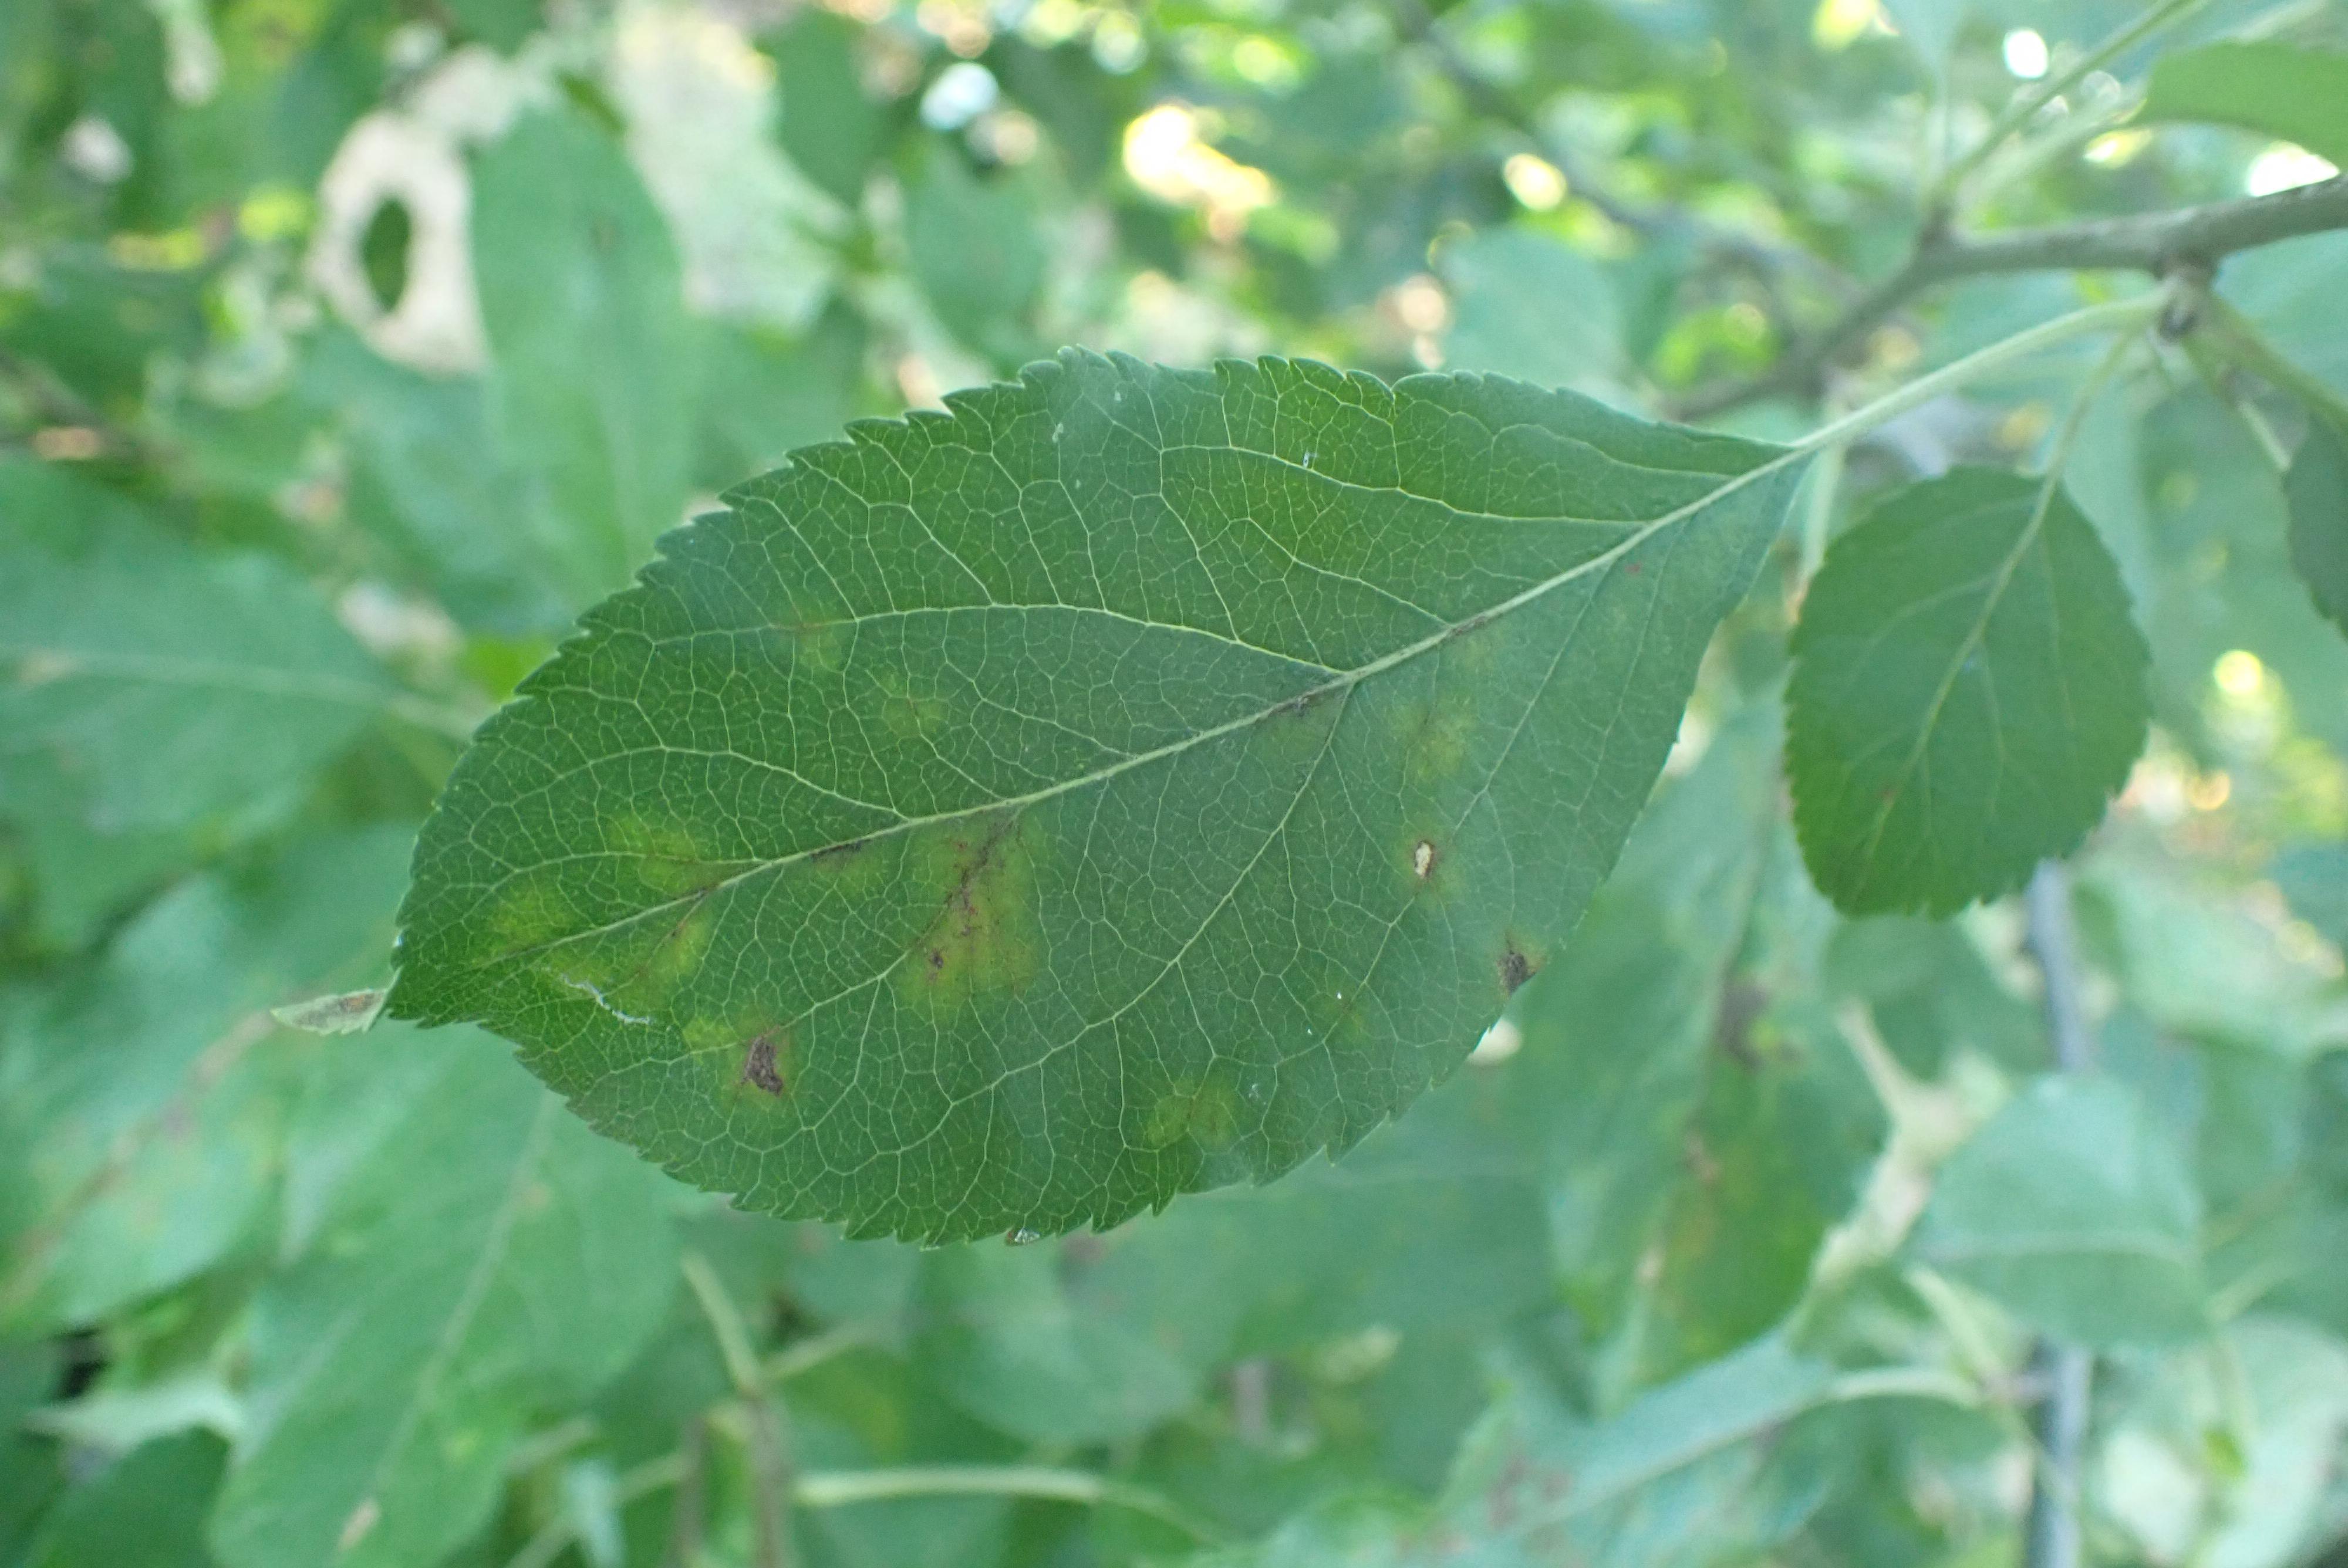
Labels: scab